Vitaly Petrov

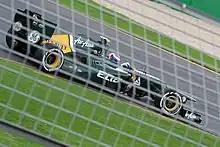
Petrov driving for Caterham at the 2012 Australian Grand Prix.

On 17 February it was announced that Petrov would drive for the Caterham F1 Team in 2012, replacing Italian Jarno Trulli and partnering Heikki Kovalainen. Petrov qualified 20th for the , and was running 15th when a steering problem forced him to retire on lap 36. In Malaysia, Petrov drove a clean race to finish 16th, ahead of Kovalainen. It became apparent that the Caterham lacked the pace of midfield cars, but was evidently faster than Marussia and HRT.